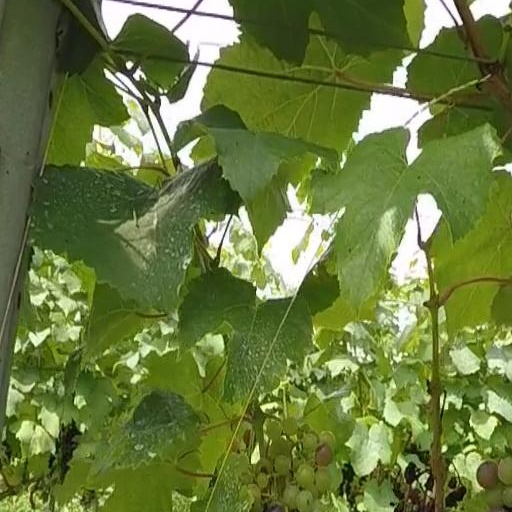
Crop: grape